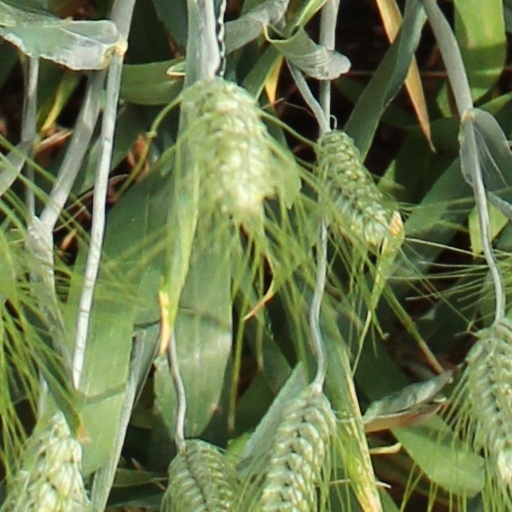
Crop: wheat